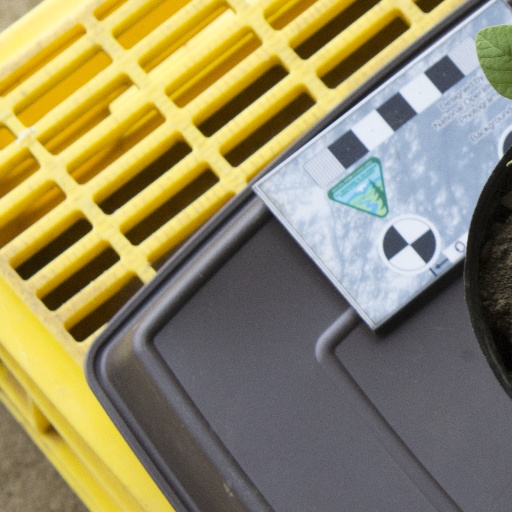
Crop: soybean